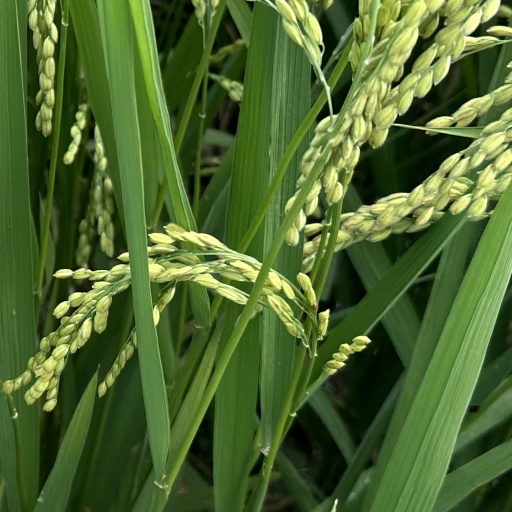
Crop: rice